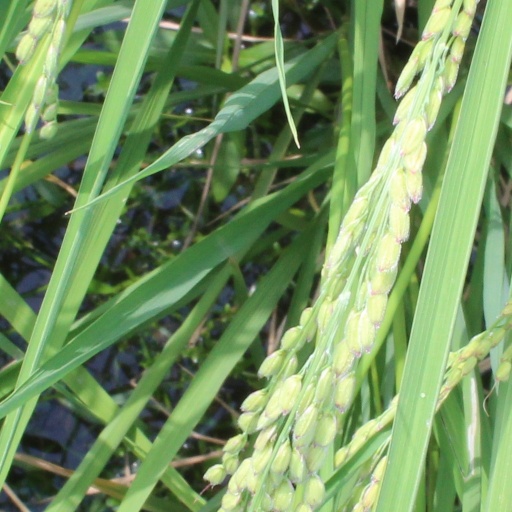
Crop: rice